Bailee Madison

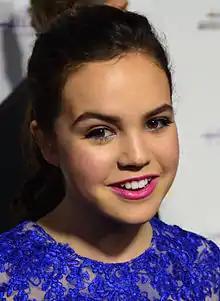
Madison in 2015

Bailee Madison (born October 15, 1999) is an American actress and singer. Beginning as a child actress and later expanding to mature roles and horror, her accolades include three Young Artist Awards, with nominations for a Critics' Choice Movie Award and a Saturn Award.